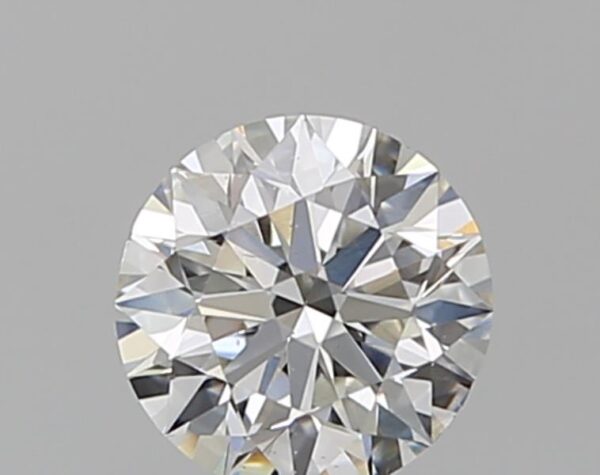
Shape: round
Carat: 0.5
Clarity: VS2
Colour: G
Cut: EX
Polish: EX
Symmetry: VG
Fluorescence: ST
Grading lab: GIA
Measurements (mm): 5.04 x 5.1 x 3.16